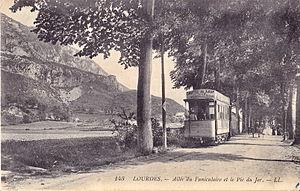
Carte postale ancienne éditée par LL, n°143
Le tramway de Lourdes est un réseau de tramway urbain qui desservit la ville de Lourdes de 1899 à 1930.